The Silence of the Marsh

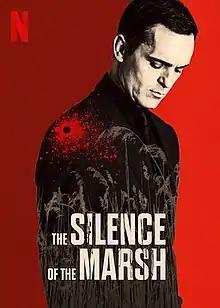
Film poster

The Silence of the Marsh (also known as "The Swamp's Silence") is a 2019 Spanish mystery thriller web film directed by Marc Vigil. The film stars Pedro Alonso, Àlex Monner and Carmina Barrios in the lead roles. The plot of the film is based on a Juanjo Braulio novel of the same name and the story revolves around a journalist-turned-crime-novelist who also commits crime. The film originally premiered at the 2019 Seville European Film Festival. It was theatrically released in Spain on 1 January 2020. "The Silence of the Marsh" was made available for streaming on Netflix on 22 April 2020 and opened to mixed reviews from critics.